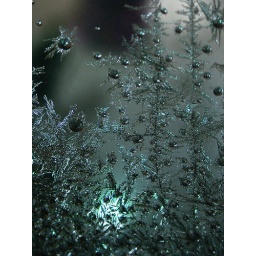
Cropped macro of a plate glass window coated in frost and ice, looking down over Monument Square.